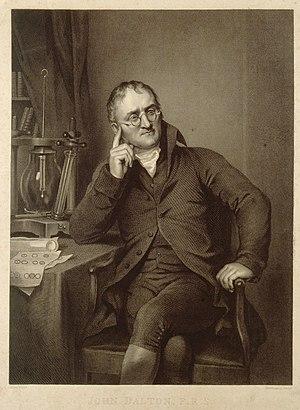
William Henry Worthington, né à Londres vers 1795 et mort après 1839, est un graveur et peintre britannique.